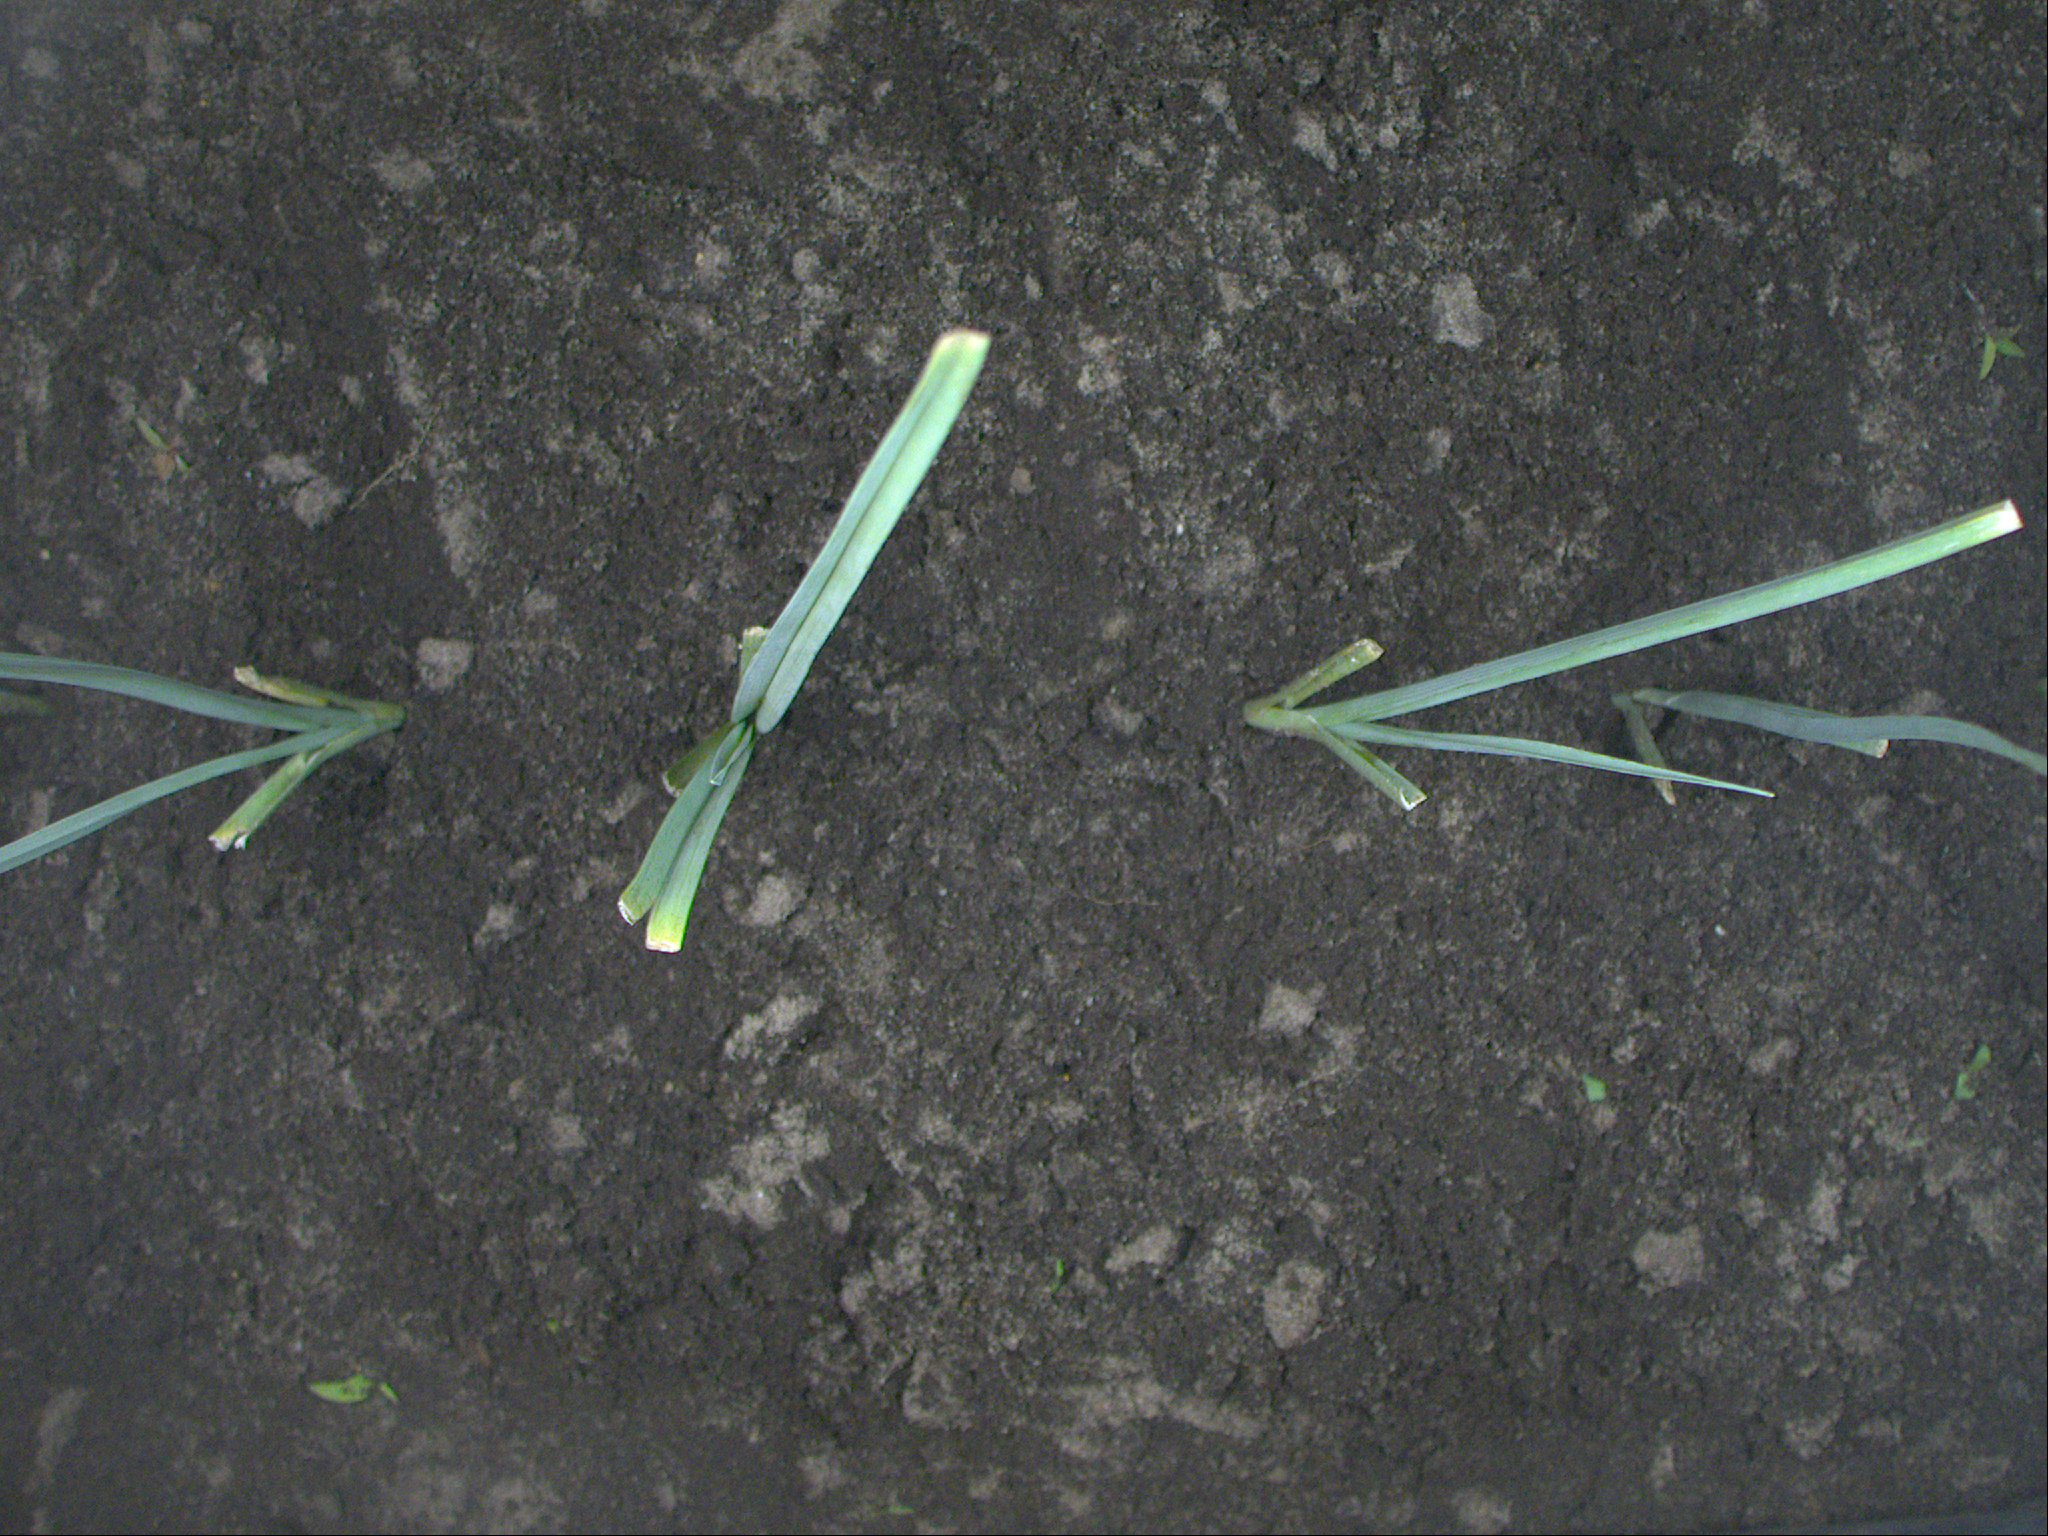
Crop: leek
Objects: leek, leek, leek, leek, stem_leek, stem_leek, stem_leek, stem_leek